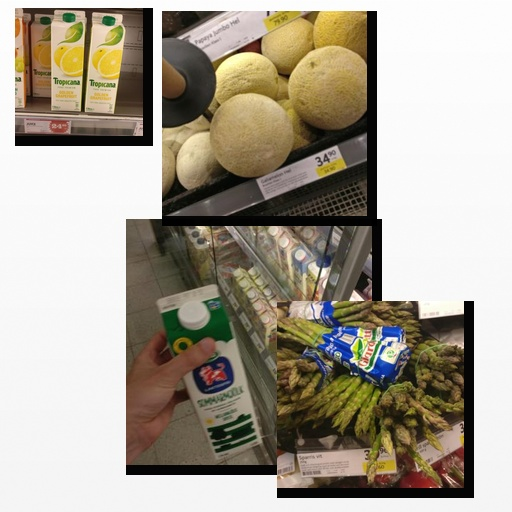
Food items: golden_grapefruit_juice, asparagus, melon, milk